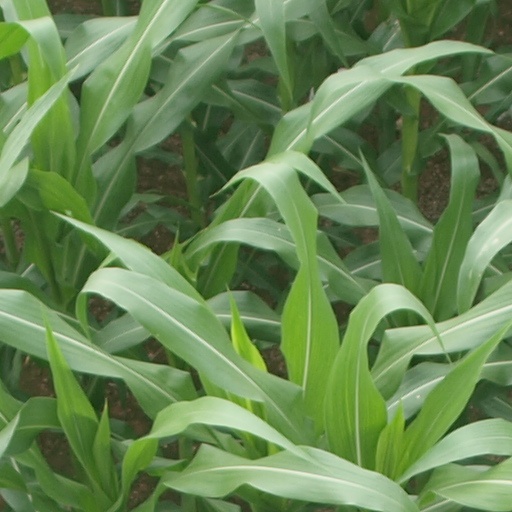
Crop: maize; corn